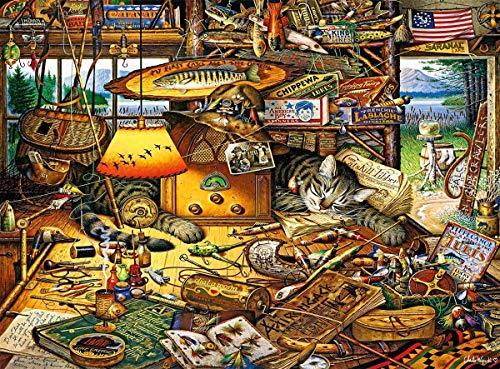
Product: Buffalo Games - Charles Wysocki - Max in The Adirondacks - 1000 Piece Jigsaw Puzzle
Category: Toys & Games | Puzzles | Jigsaw Puzzles
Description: Great Condition.
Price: $14.99
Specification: ProductDimensions:2.1x7.9x7.9inches|ItemWeight:1.3pounds|ShippingWeight:1.3pounds(Viewshippingratesandpolicies)|ASIN:B0821W3VH6|Manufacturerrecommendedage:14yearsandup